Pavel Kotsur

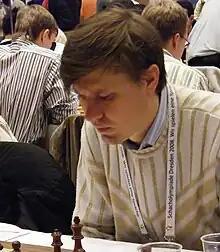
Kotsur at the Dresden Olympiad, 2008

Pavel Kotsur (born 3 January 1974) is a chess player from Kazakhstan who holds the titles Grandmaster (1996) and FIDE Arbiter (2009). He is a three-time Kazakhstani Chess Champion.